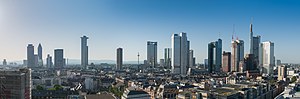
Frankfurt am Main / Skyline
:Image:Frankfurt_Skyline_Pano.S%C3%BCdwest.20130618.jpg